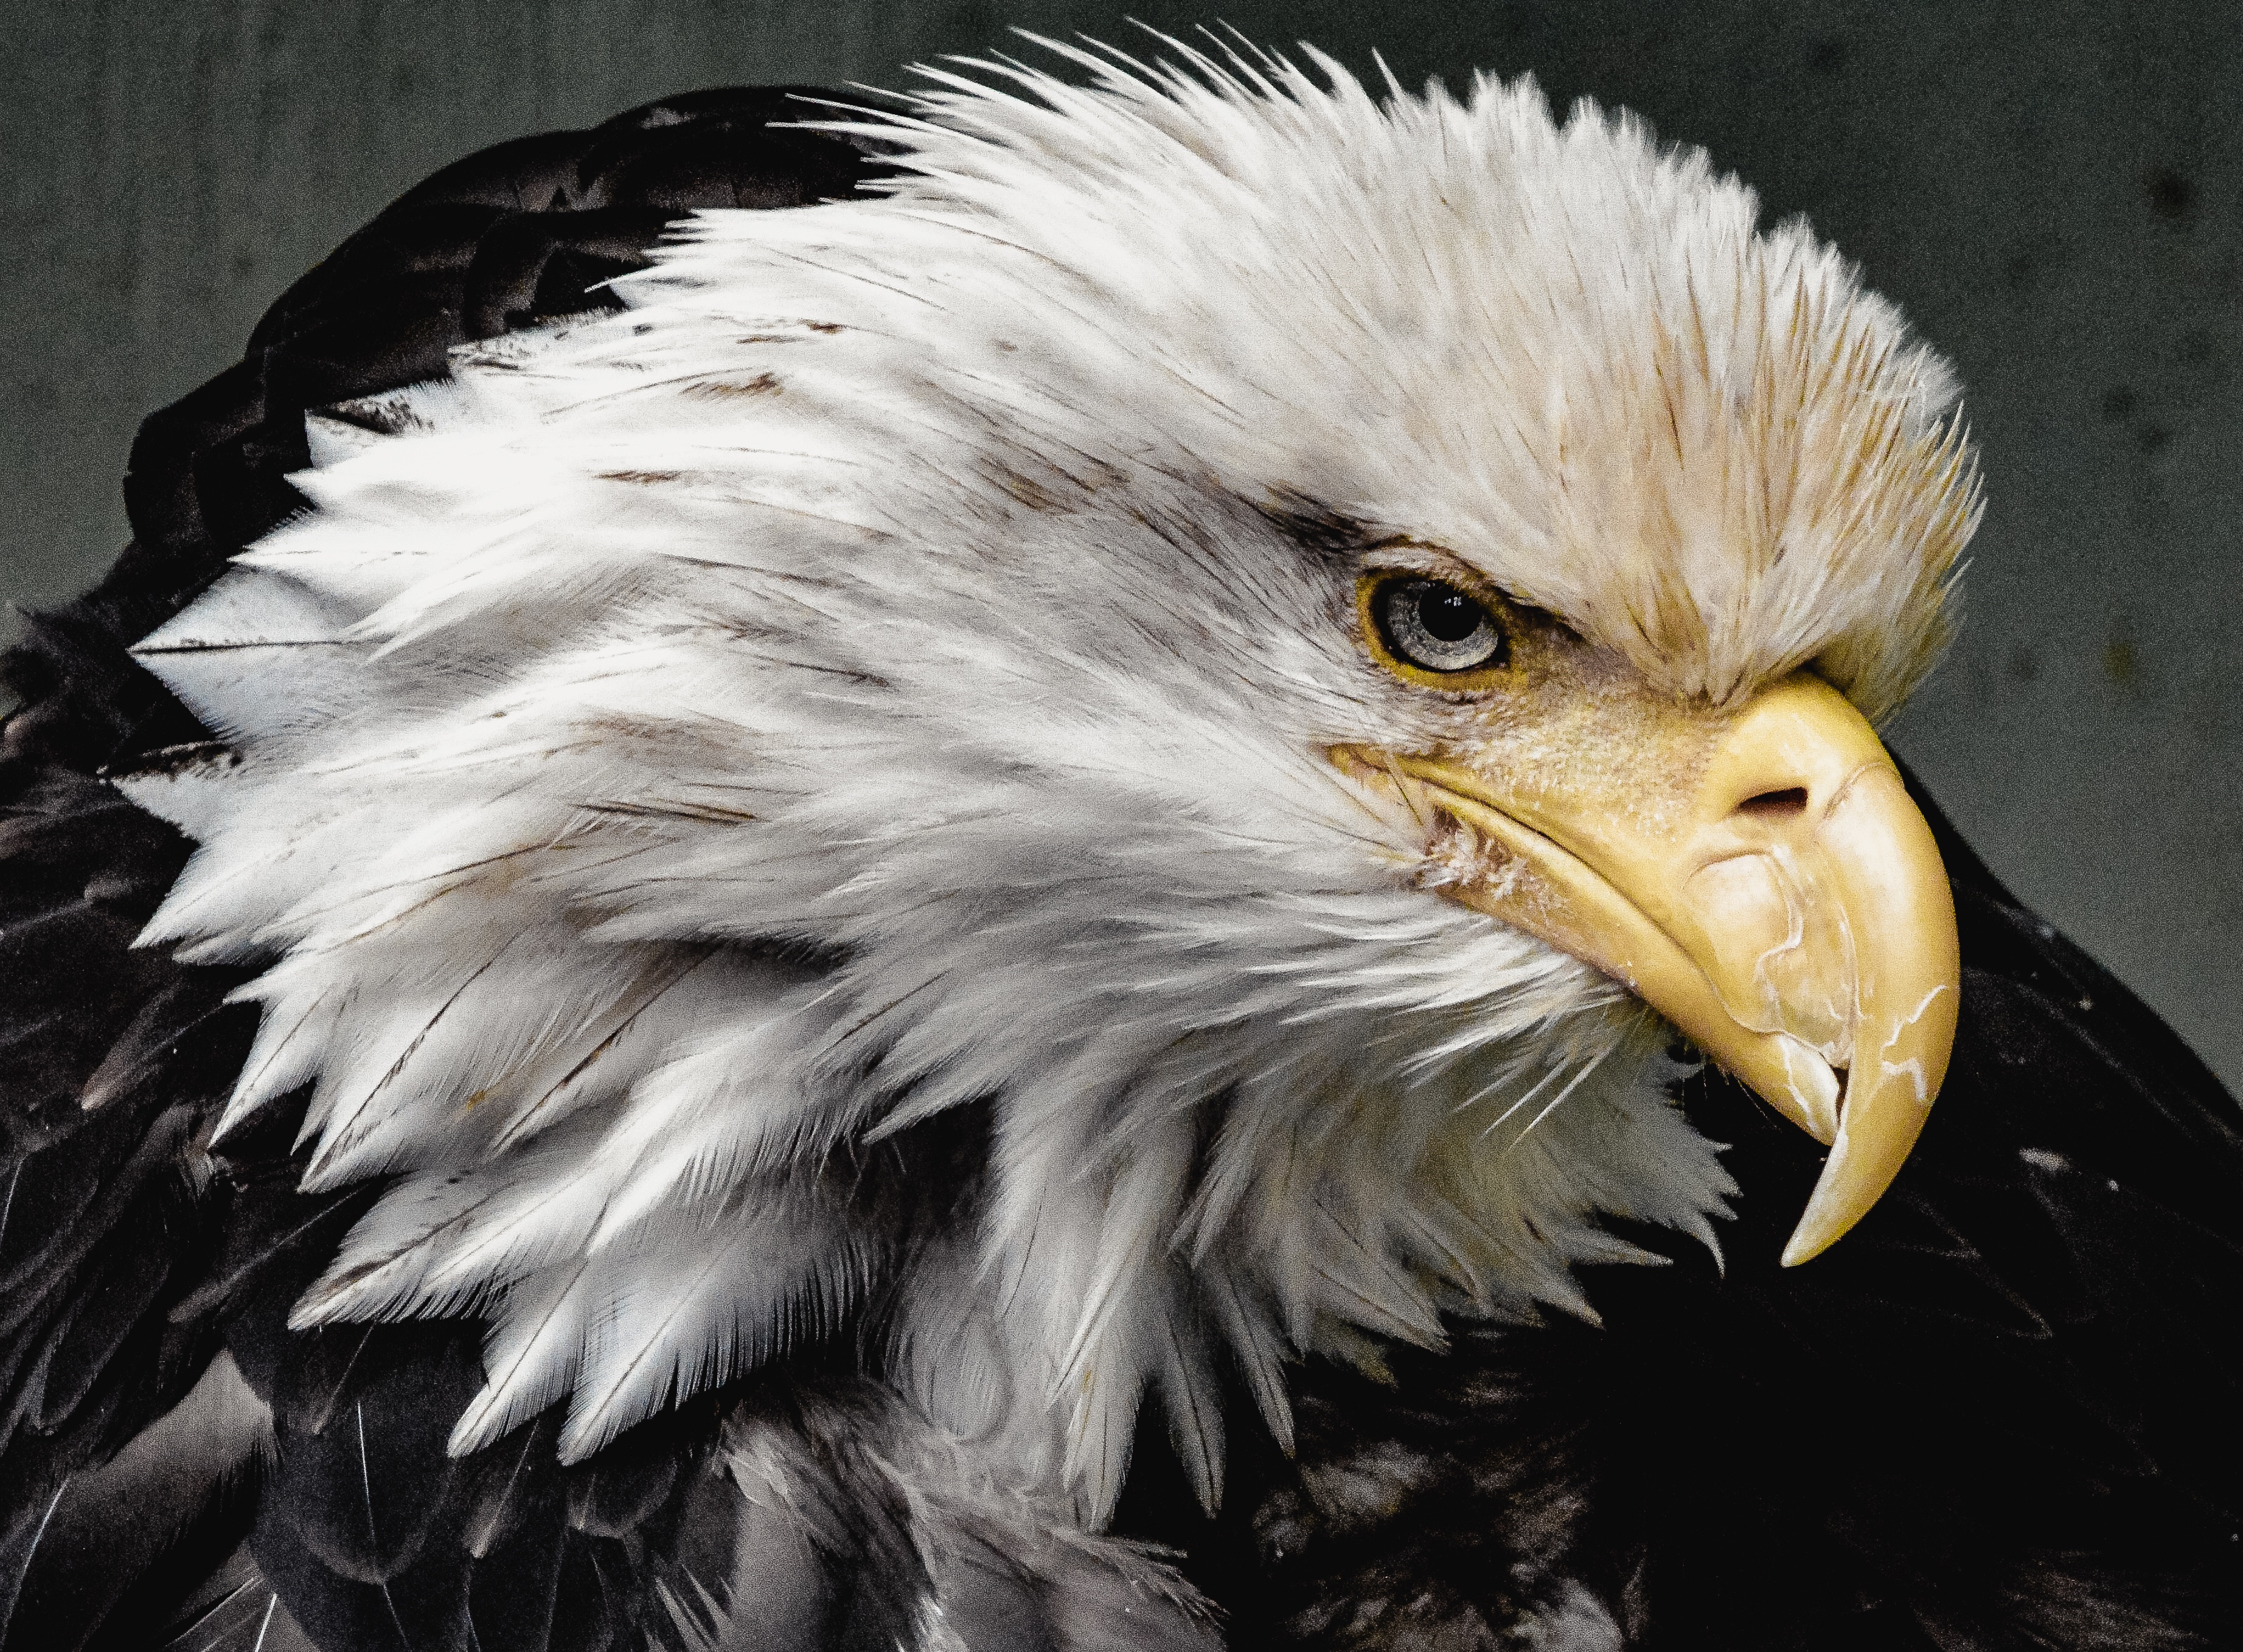
bird, wing, wildlife, beak, eagle, feather, fauna, bird of prey, bald eagle, close up, vertebrate, vulture